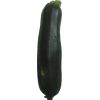
Label: dark_zucchini